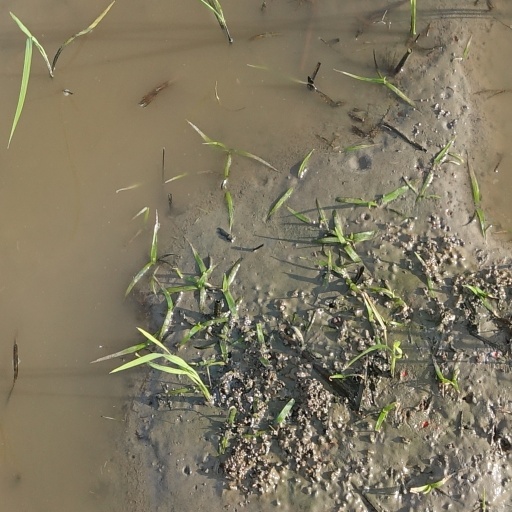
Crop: rice